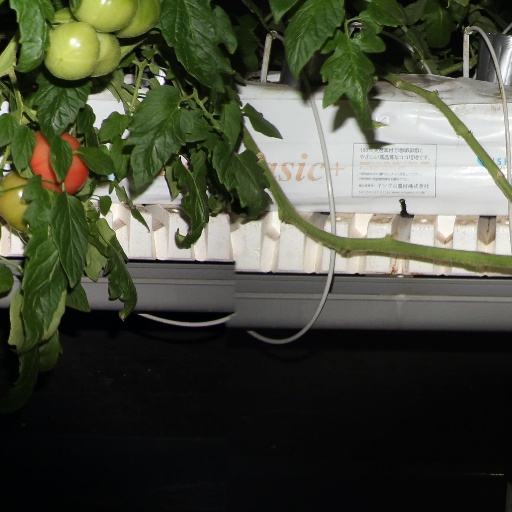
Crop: tomato